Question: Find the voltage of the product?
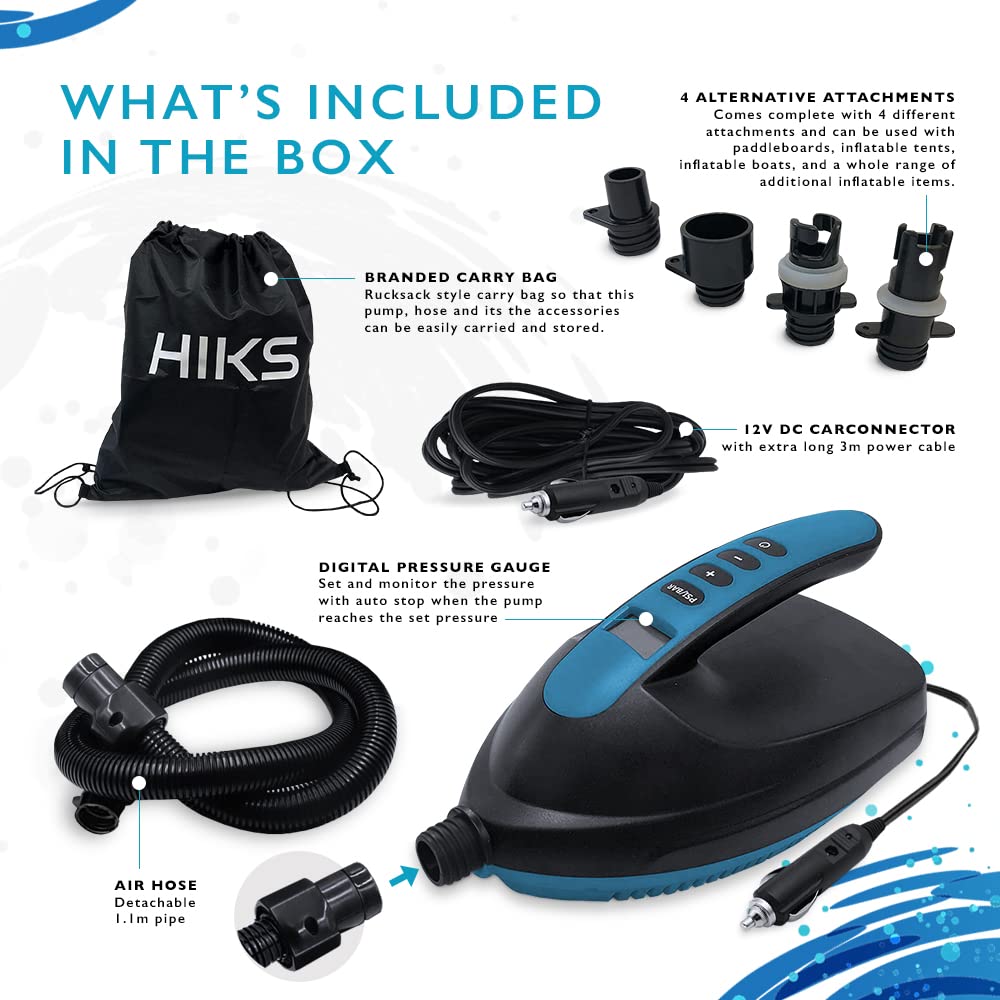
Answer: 12.0 volt